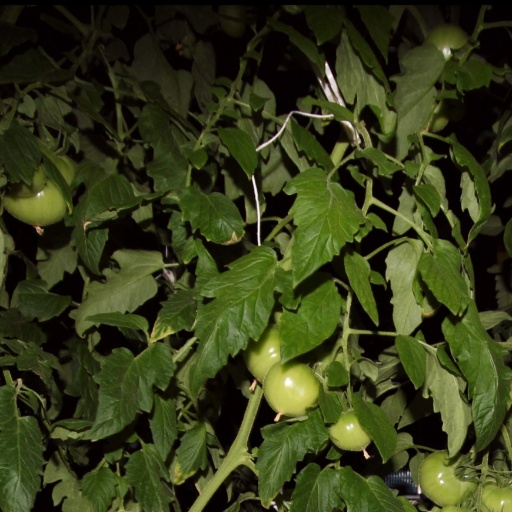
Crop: tomato